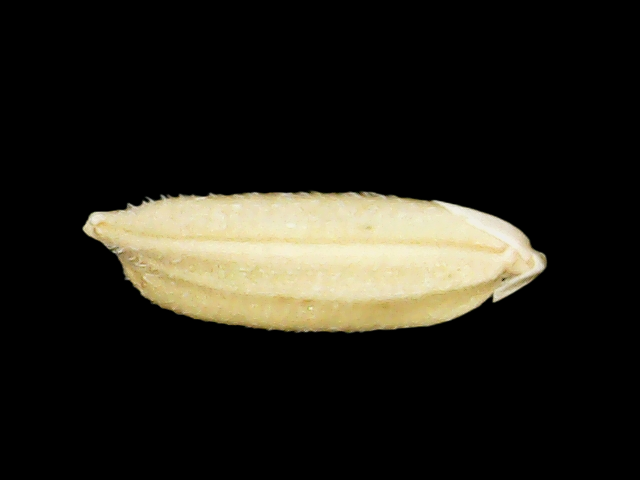
Rice variety: Bd30